Pačetin

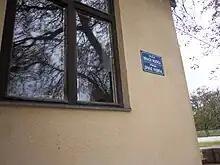
Bilingual street name.

Serbian Language and Serbian Cyrillic alphabet is the second official language in most of the villages of the Municipality of Trpinja (except Ćelije) alongside the Croatian language which is official at the national level. Both Serbian and Croatian language are standardized varieties of the pluricentric Serbo-Croatian language. According to the Municipal Statute, individuals who are members of the Serbian national minority are ensured the freedom of expression of national belonging and freedom to use their language and script in public and private use on the whole territory of the Municipality including the village of Pačetin. The statute guarantees that the Serbian Cyrillic alphabet will be used in the same font size as the Latin alphabet in the text of the local seals and stamps, on official plates of public representatives, executive and administrative bodies, as well as on those of legal persons with public authorities.